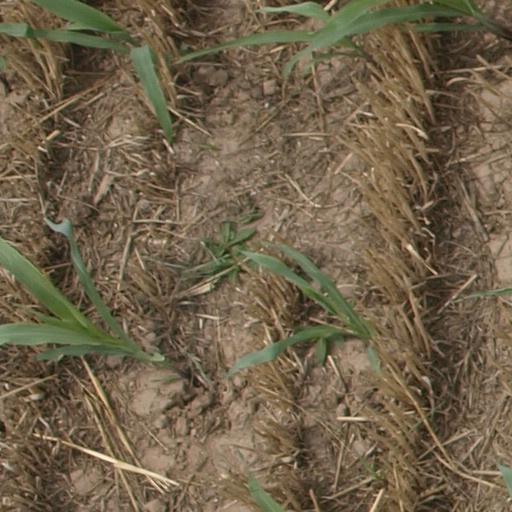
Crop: maize; corn